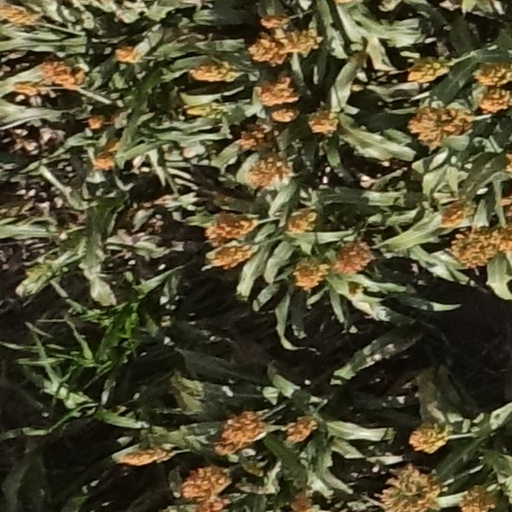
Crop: sorghum